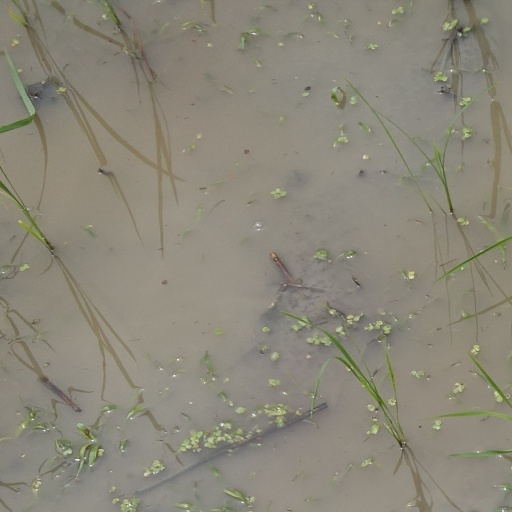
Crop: rice